Kanikkaran

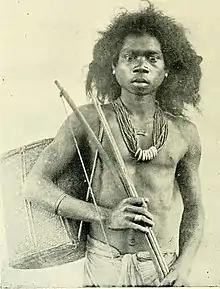
Kanikkar tribal, Travancore, 1905

Kanikkaran are a tribal community found in the southern parts of Kerala and Tamil Nadu states in India. According to 2011 census there are 24,000 Kanikkars, living in several districts of Kerala and Tamil Nadu. They dwell in forests or near to forests in Thiruvananthapuram and Kollam in Kerala, and Kanyakumari and Tirunelveli districts in Tamil Nadu.